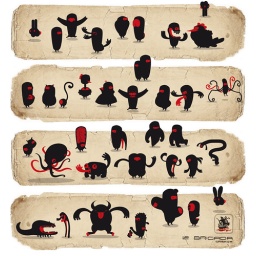
A bunch of cute little monsters, playing in paper sheets.